Eucharistic theology

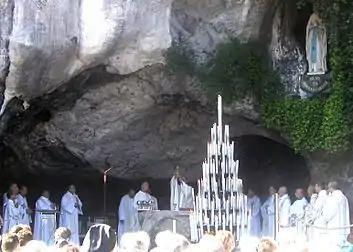
At a celebration of the Eucharist at Lourdes, the chalice is shown to the people immediately after the consecration of the wine.

The Eucharist is a sacrifice in that it literally re-presents (in the sense of "makes present again") the same sacrifice offered by Jesus on the cross, wherein the sacrifice of Jesus and the sacrifice of the Eucharist are considered one single sacrifice; the Eucharist is not considered to sacrifice Jesus a second time. The Mass is a liturgical representation of a sacrifice that makes present what it represents through the action of God in an unbloody manner. The Eucharist is not merely a commemoration of Jesus' sacrifice on Golgotha: it also makes that sacrifice truly present. The priest and victim of the sacrifice are one and the same (Jesus), with the difference that the Eucharist is offered in an unbloody manner.